Scheila Gonzalez

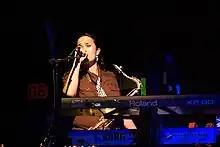
Gonzalez performing on the Zappa Plays Zappa tour

Scheila Gonzalez (born August 5, 1971 in Los Angeles, California) is an American Grammy winning multi-instrumentalist and music educator.